Thomas Vautrollier

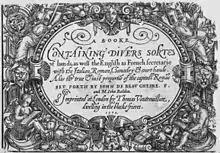
Title page to Vautrollier's first publication in England, "A Booke containing divers sortes of hands" (1570).

Thomas Vautrollier or Vautroullier (died 1587) was a French Huguenot refugee who became a printer in England and, briefly, in Scotland.